VfL Fosite Helgoland

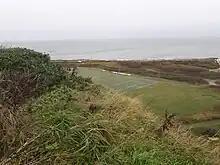
The football stadium on Heligoland

The club was formerly a member of CONIFA and sought to represent Heligoland in international competition, but left the organization in 2017 without having played any matches.